Connector (Cincinnati)

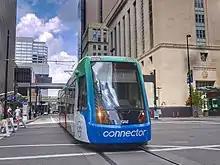
A streetcar in service at 5th and Walnut, in downtown, on the system's opening weekend

On April 23, 2008, Cincinnati City Council voted 6–2 in favor of building the lines that link downtown, Over-the-Rhine, and uptown. Originally, the city wanted to build the line that connects Over-the-Rhine and downtown in the first phase, and then build the uptown link in a second phase. However, a council majority wanted to include the Uptown Connector in the first phase. Soon after taking office in 2011, the anti-rail Republican, Governor John Kasich, pulled all $52 million in state money for the streetcar project, and plans for the Uptown route were scrapped as a result.